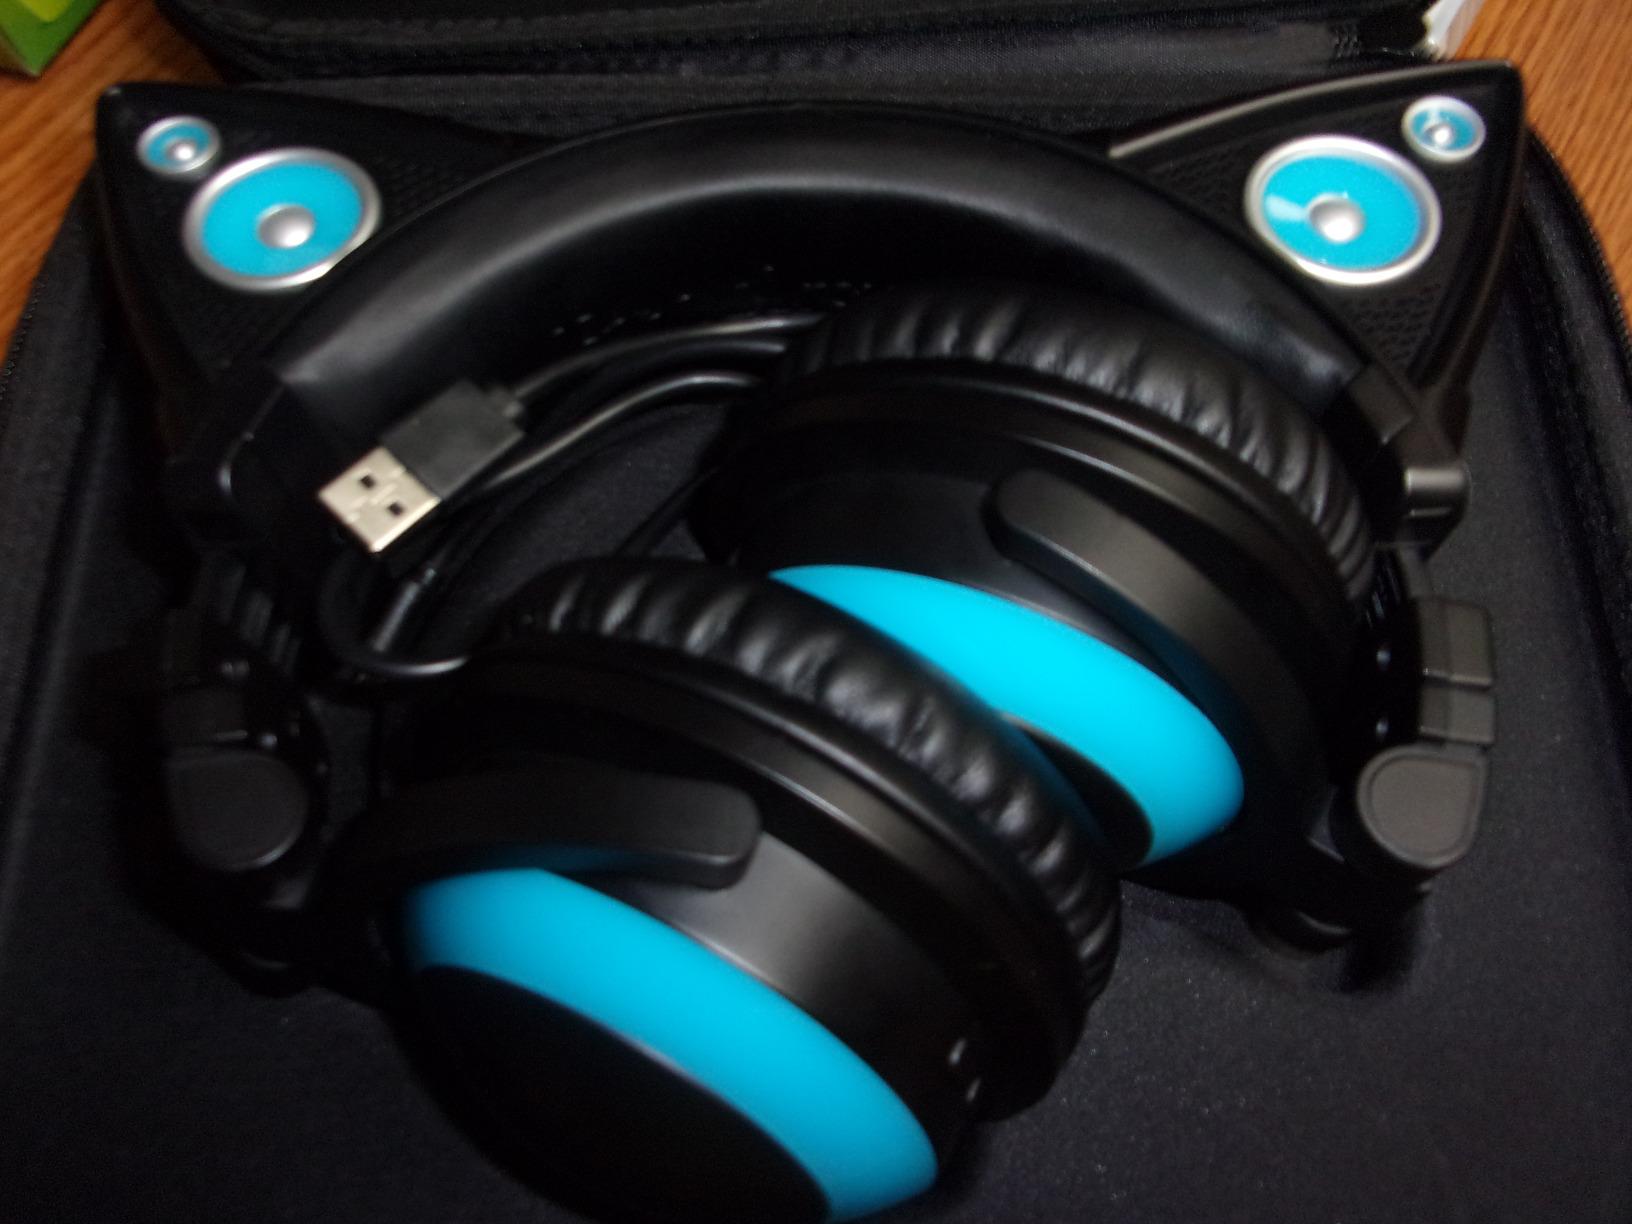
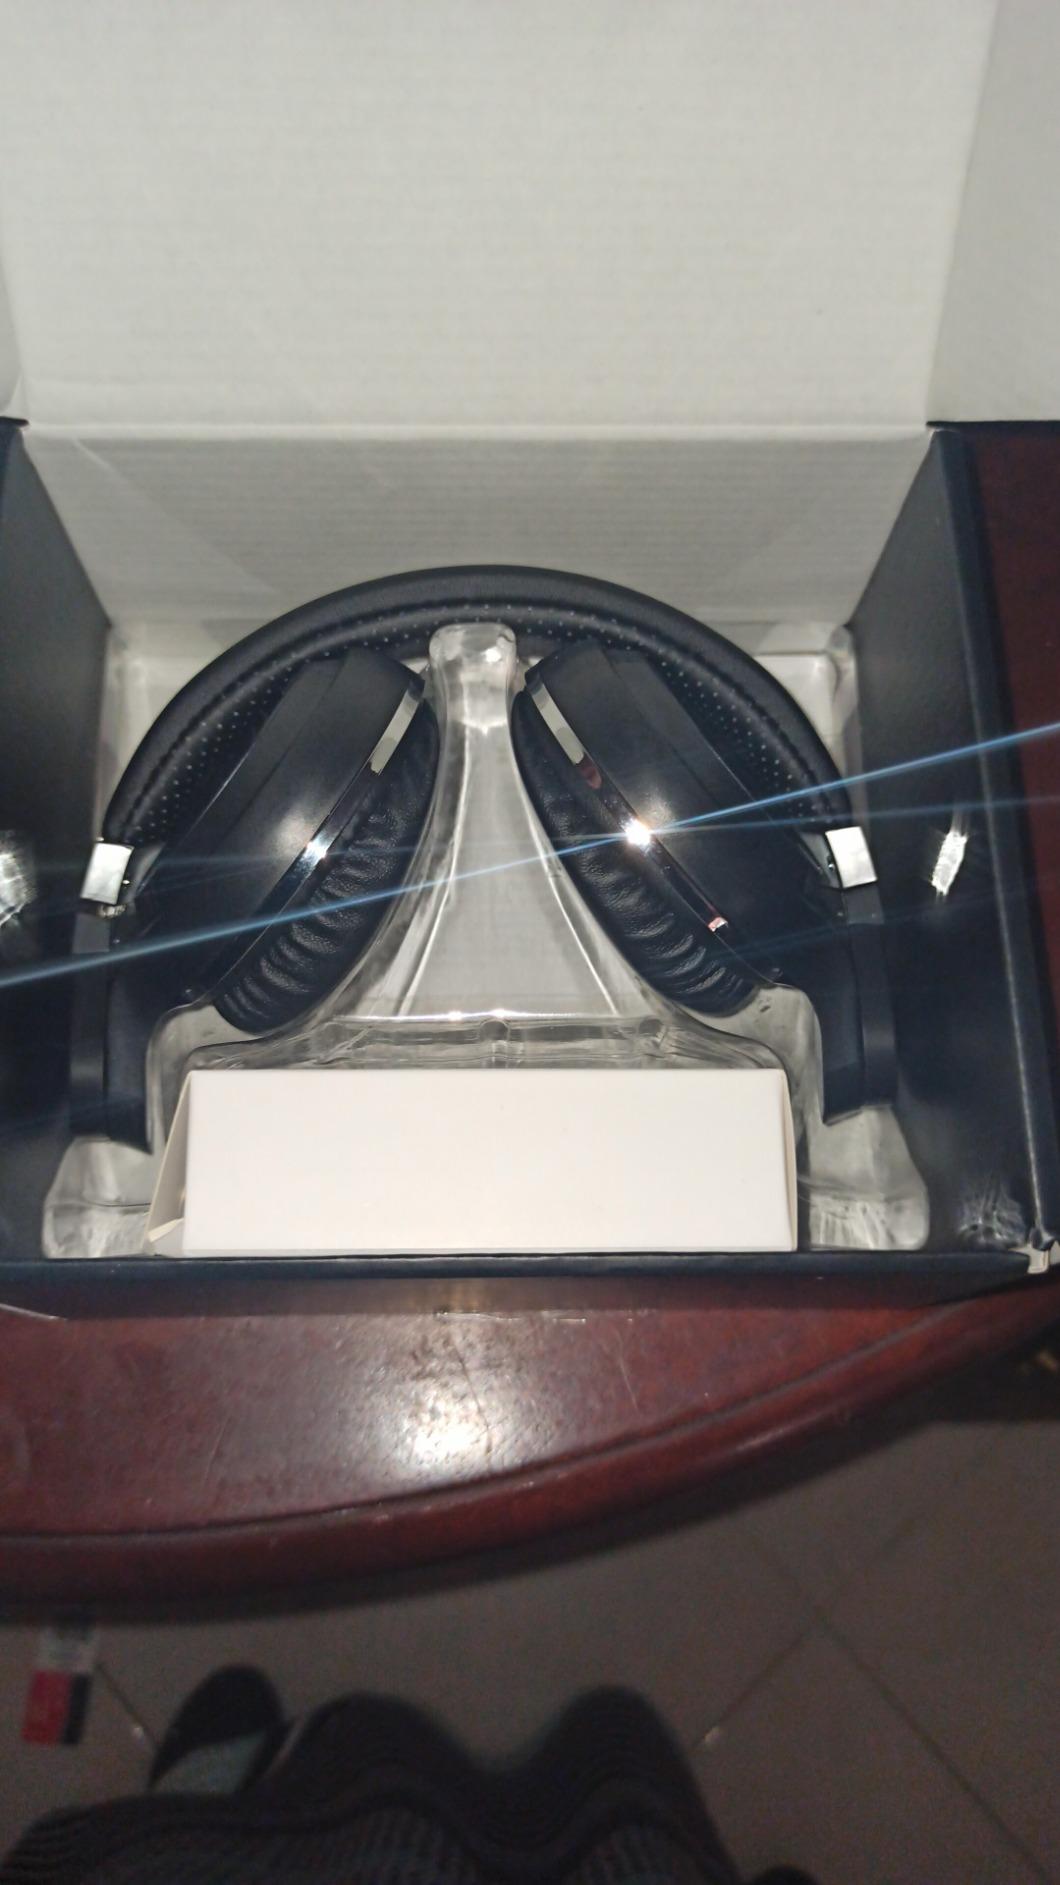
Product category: headphones
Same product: no